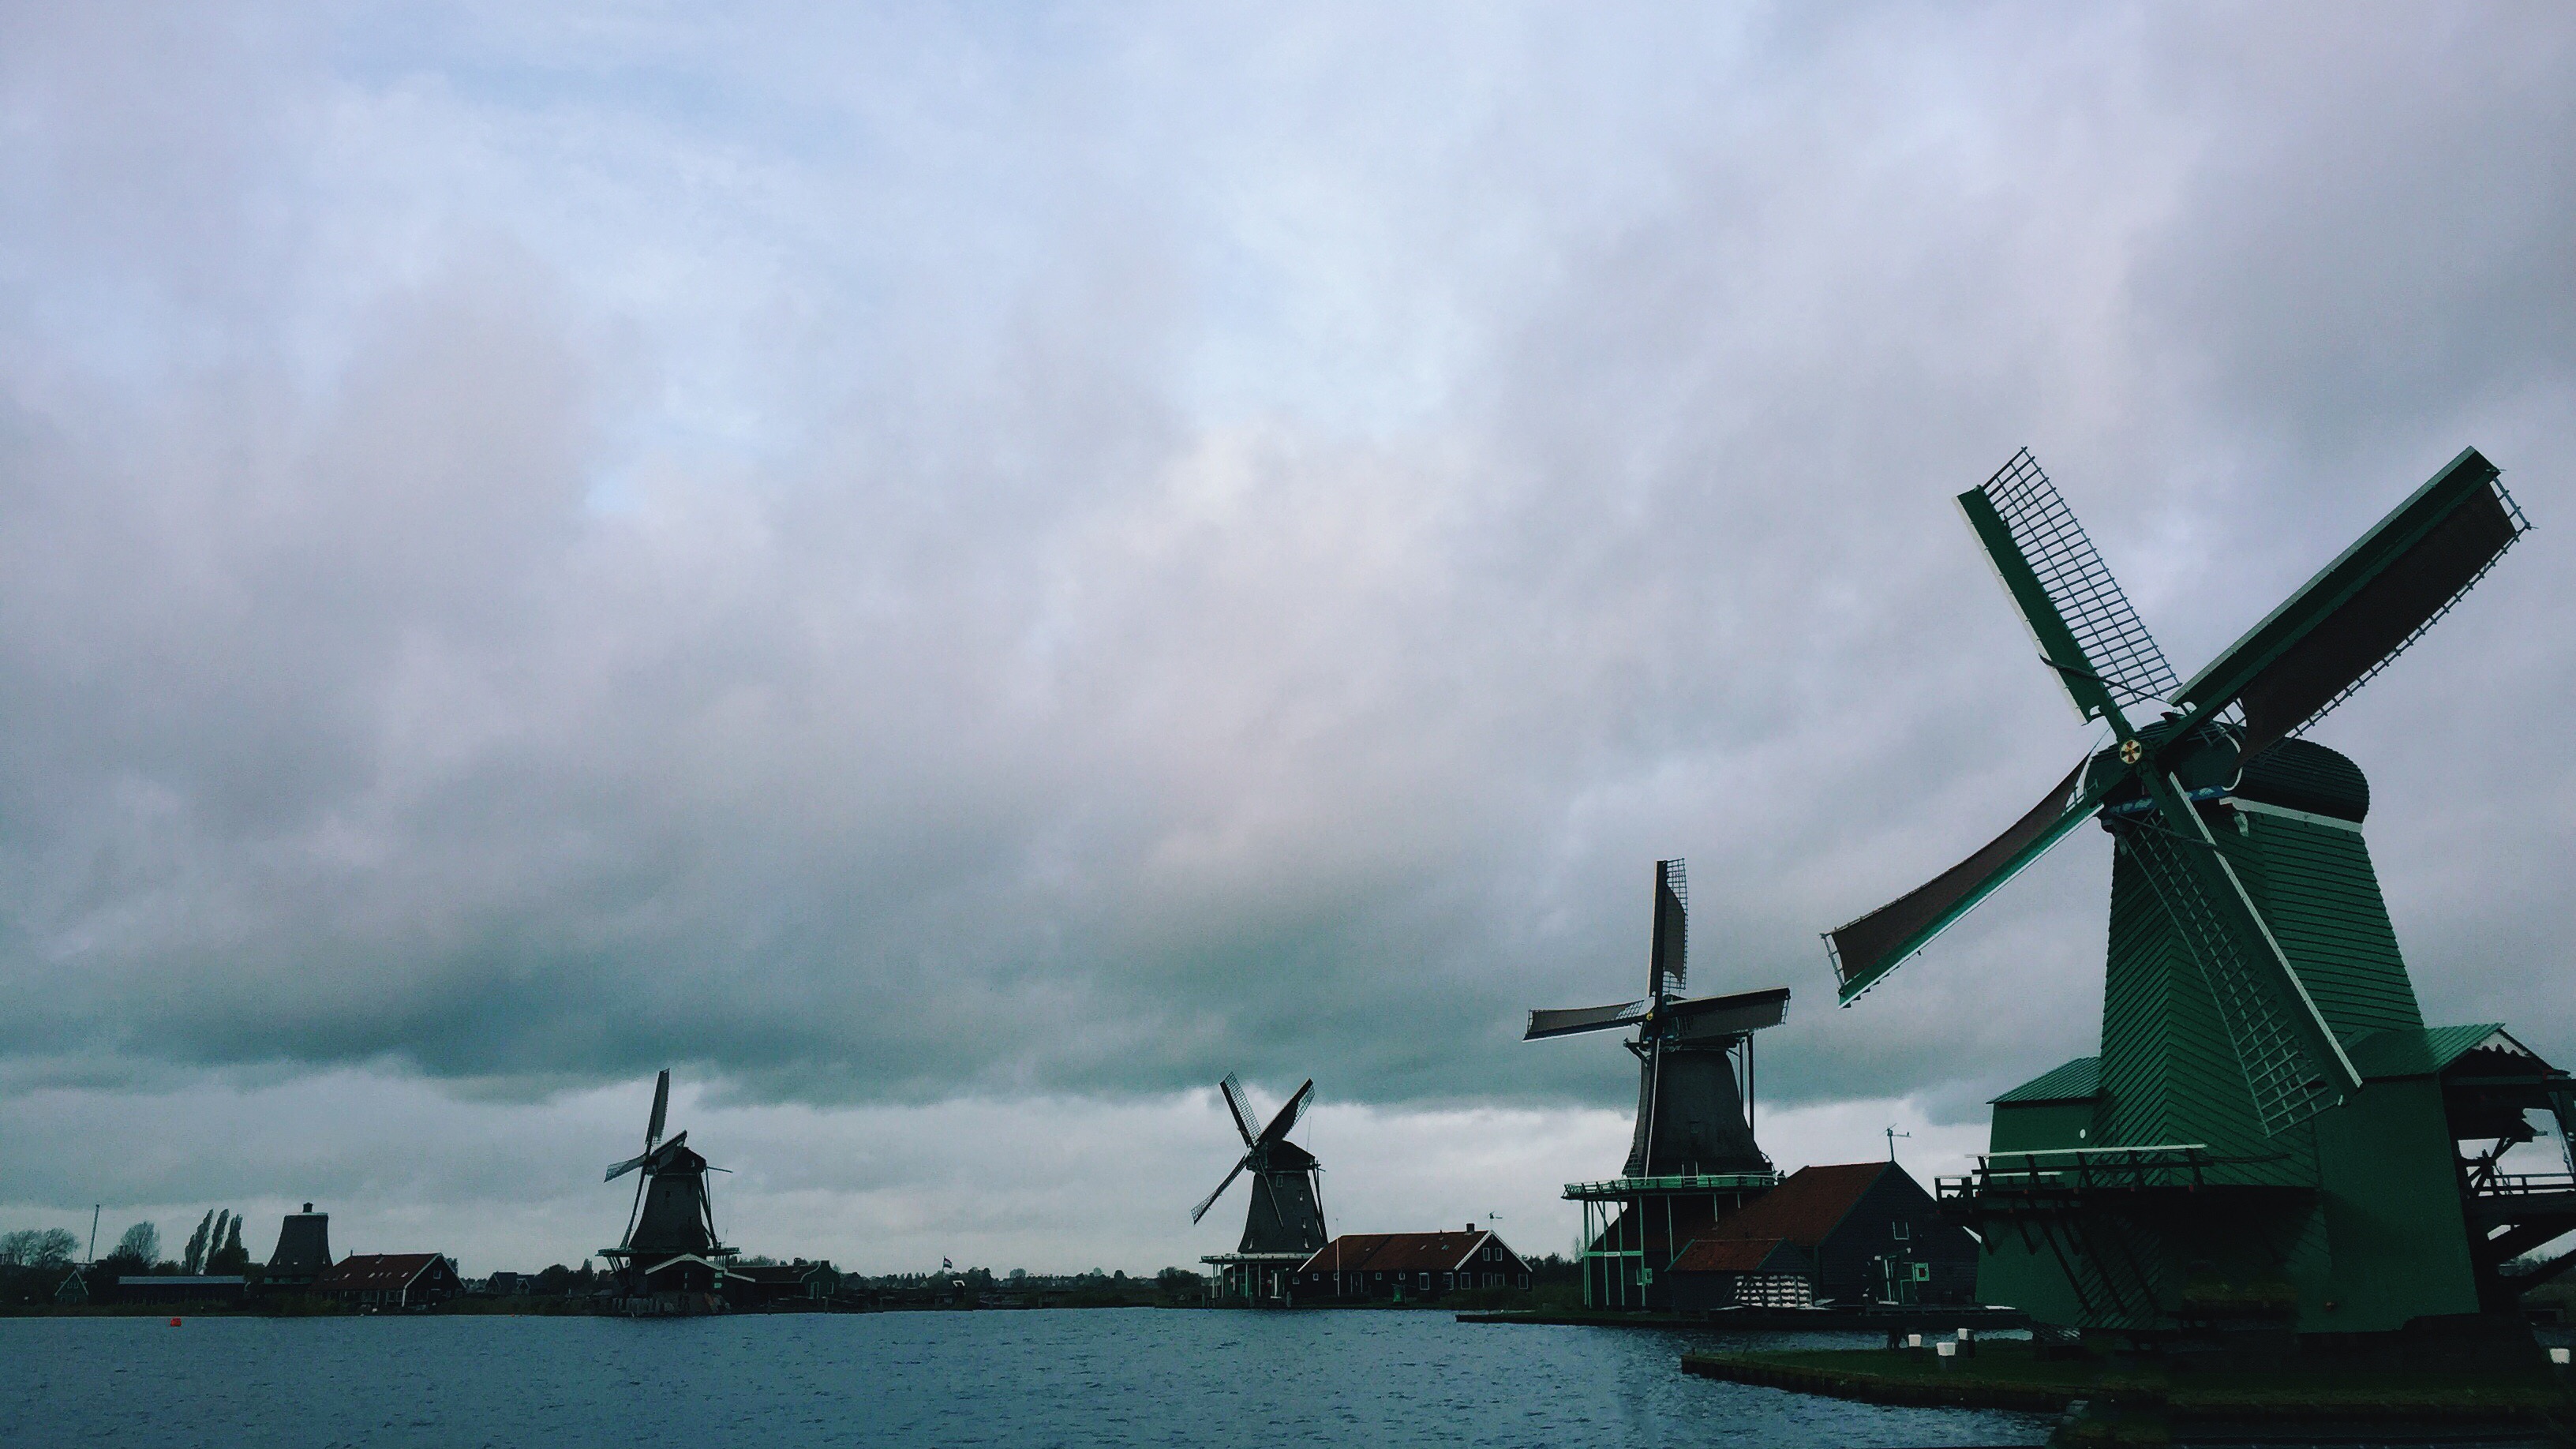
sea, windmill, wind, ship, vehicle, machine, mill, atmosphere of earth